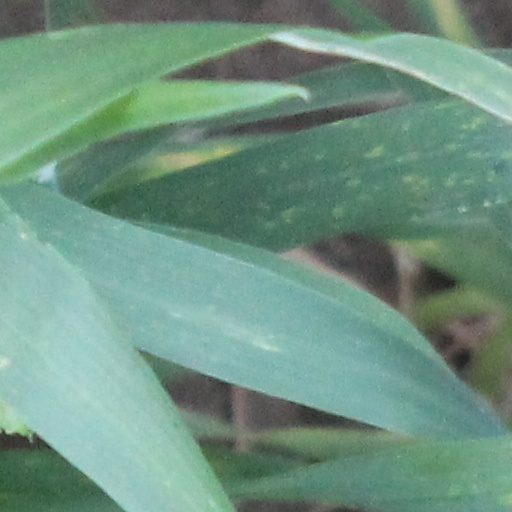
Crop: wheat